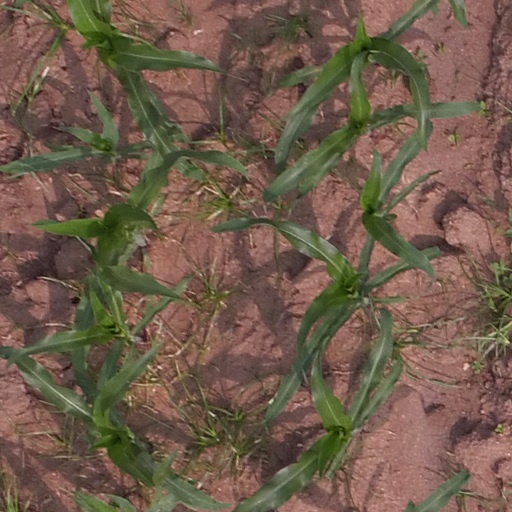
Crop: maize; corn